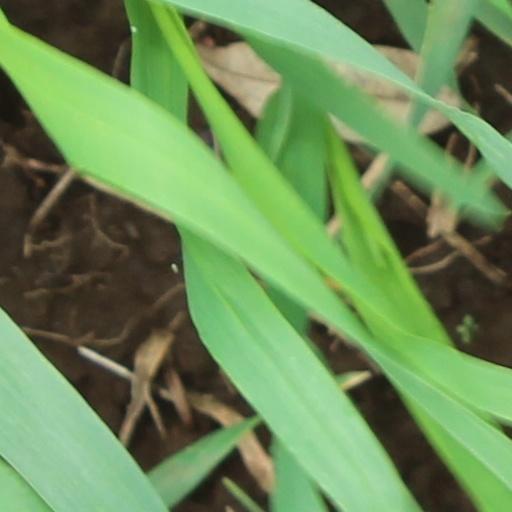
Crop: wheat